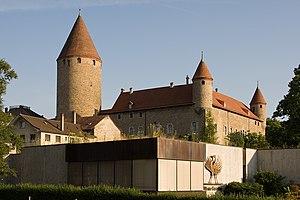
Le château baillival est un château situé à Bulle, dans le canton de Fribourg en Suisse.
Bulle est une localité et une commune suisse du canton de Fribourg, chef-lieu du district de la Gruyère. Elle se place au deuxième rang des villes les plus peuplées du canton après Fribourg.
Le canton de Fribourg est l'un des vingt-six cantons de la Confédération suisse. Selon l'article 3 de la Constitution fédérale, il exerce souverainement « tous les droits qui ne sont pas délégués à la Confédération ». Il dispose de sa propre constitution et est libre de sa propre organisation tant qu'il ne contrevient pas aux règles de la démocratie. Il envoie également ses représentants au niveau fédéral.